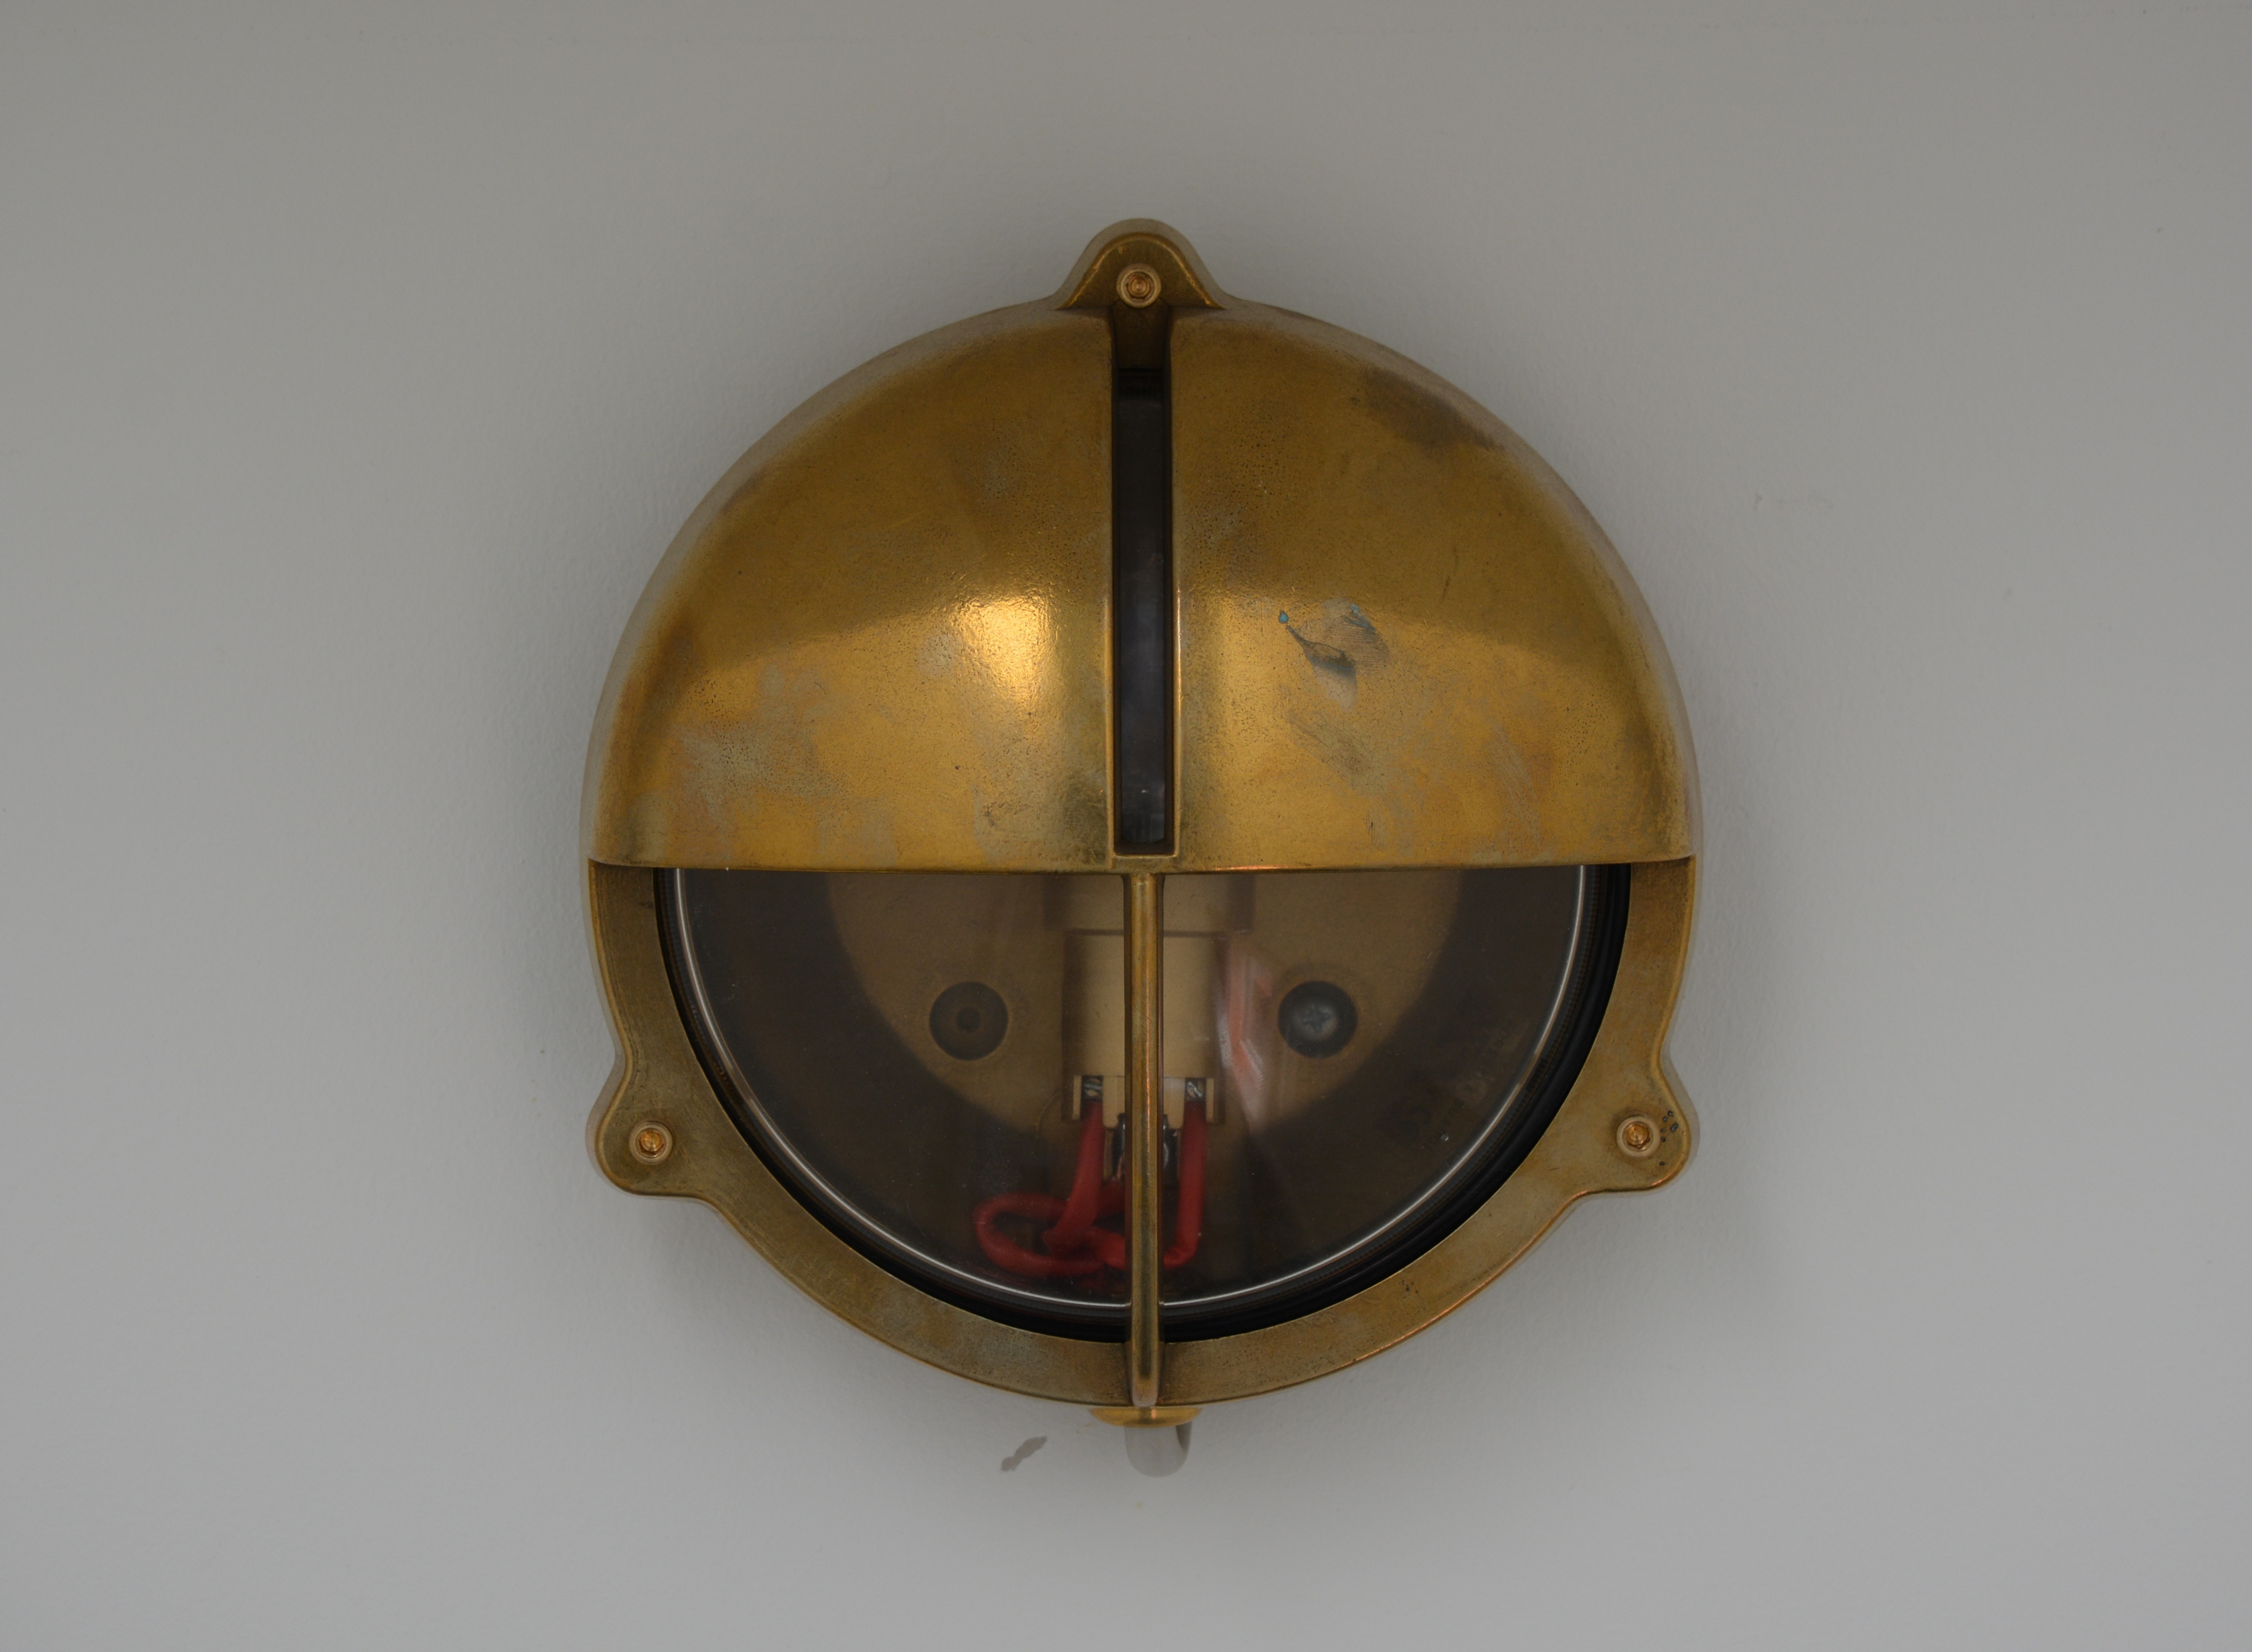
port, lamp, clothing, brass, helmet, original, hamburg, man made object, construction hut ship, personal protective equipment